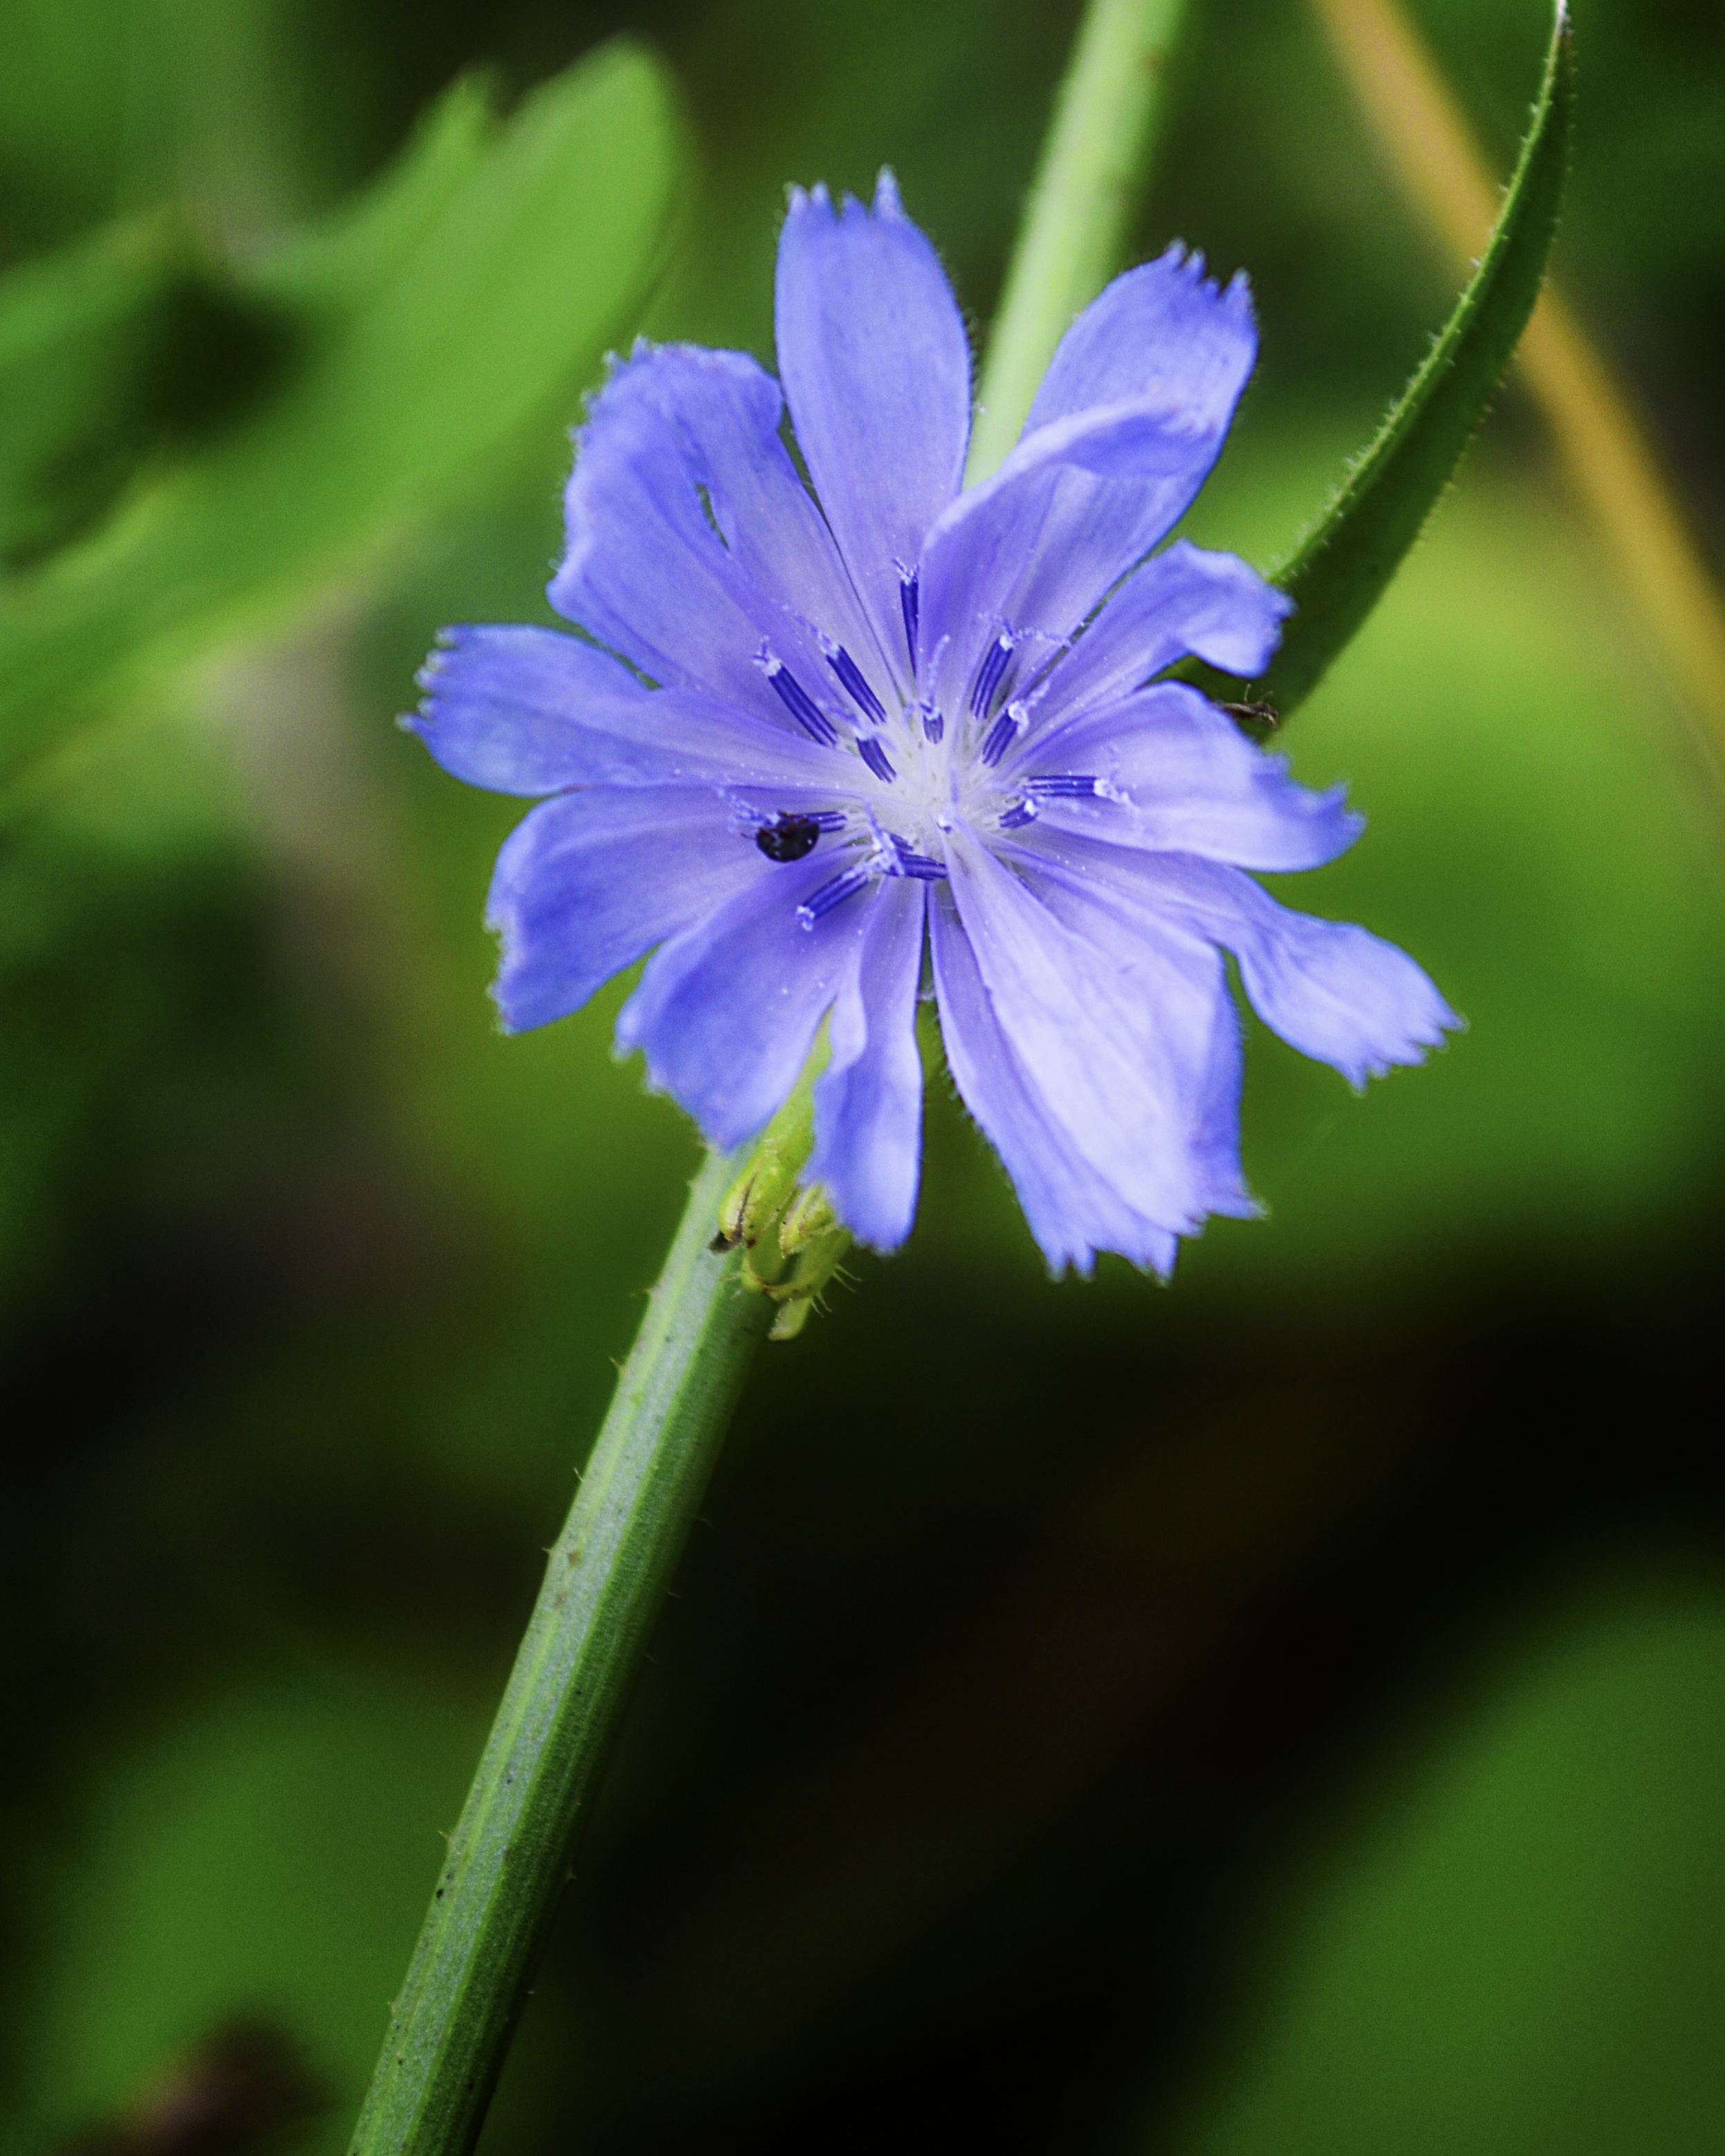
nature, blossom, plant, leaf, flower, purple, petal, bloom, floral, spring, green, herb, color, botany, flora, botanical, wildflower, close up, purple flower, macro photography, flowering plant, plant stem, land plant